Percy Delf Smith

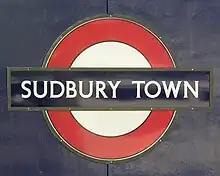
Roundel at Sudbury Town station

Delf Smith became a Royal Designer for Industry for lettering in 1940 and in 1941 he was elected Master of the Art Workers' Guild. He died in 1948.